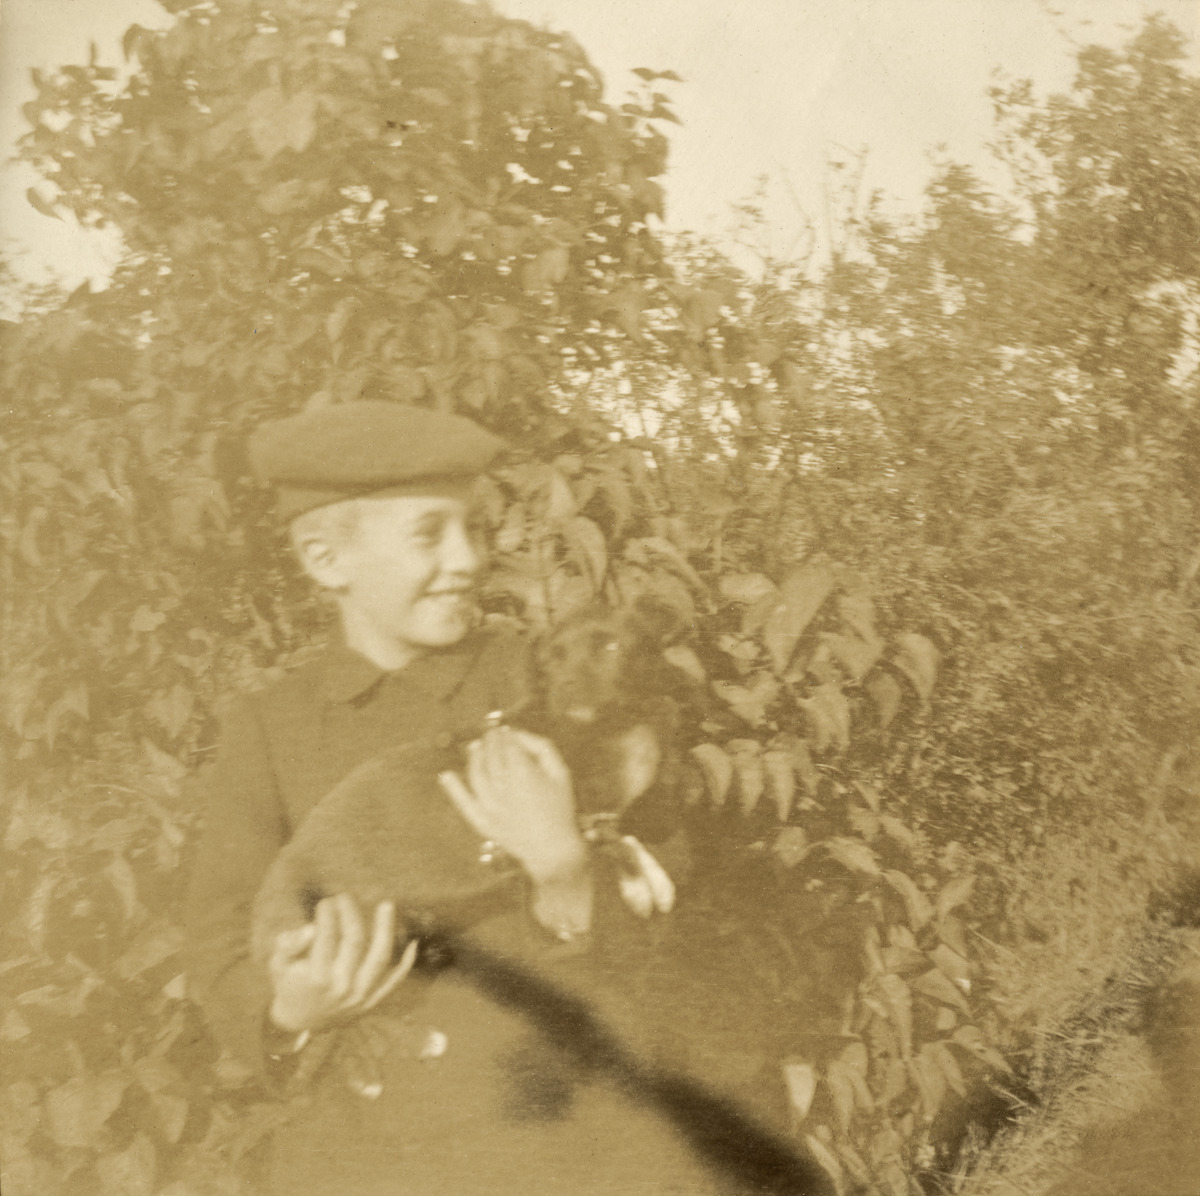
Poika pensaikon edessä mäyräkoira sylissään
sisällön kuvaus: Poika pensaikon edessä mäyräkoira sylissään. mustavalkoinen
Ajankohta: kuvausaika 1890 - 1900 -luku
Paikka: Suomi, Uusimaa, Helsinki, Helsinki
Aiheet: Grünberg, Constantin, lapset pojat, kasvit, pensaat, koira mäyräkoirat, eläimet kotieläimet, vaatteet päähineet hatut